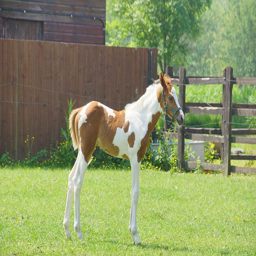
A beautiful brown and white pony standing in a pasture.
A brown and white colt stands in a fenced area.
A long legged pony standing in a green yard
A horse that is standing in the grass.
The pony stands in a fenced in field of grass